Concupiscence

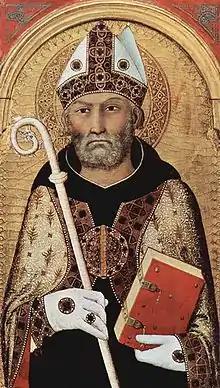
St. Augustine explored and used the term "concupiscence" to refer to sinful lust.

Concupiscence (from Late Latin , from the Latin verb , from , "with", here an intensifier, + , "to desire" + , a verb-forming suffix denoting beginning of a process or state) is an ardent longing, typically one that is sensual. In Christianity, particularly in Catholic and Lutheran theology, concupiscence is the tendency of humans to sin.